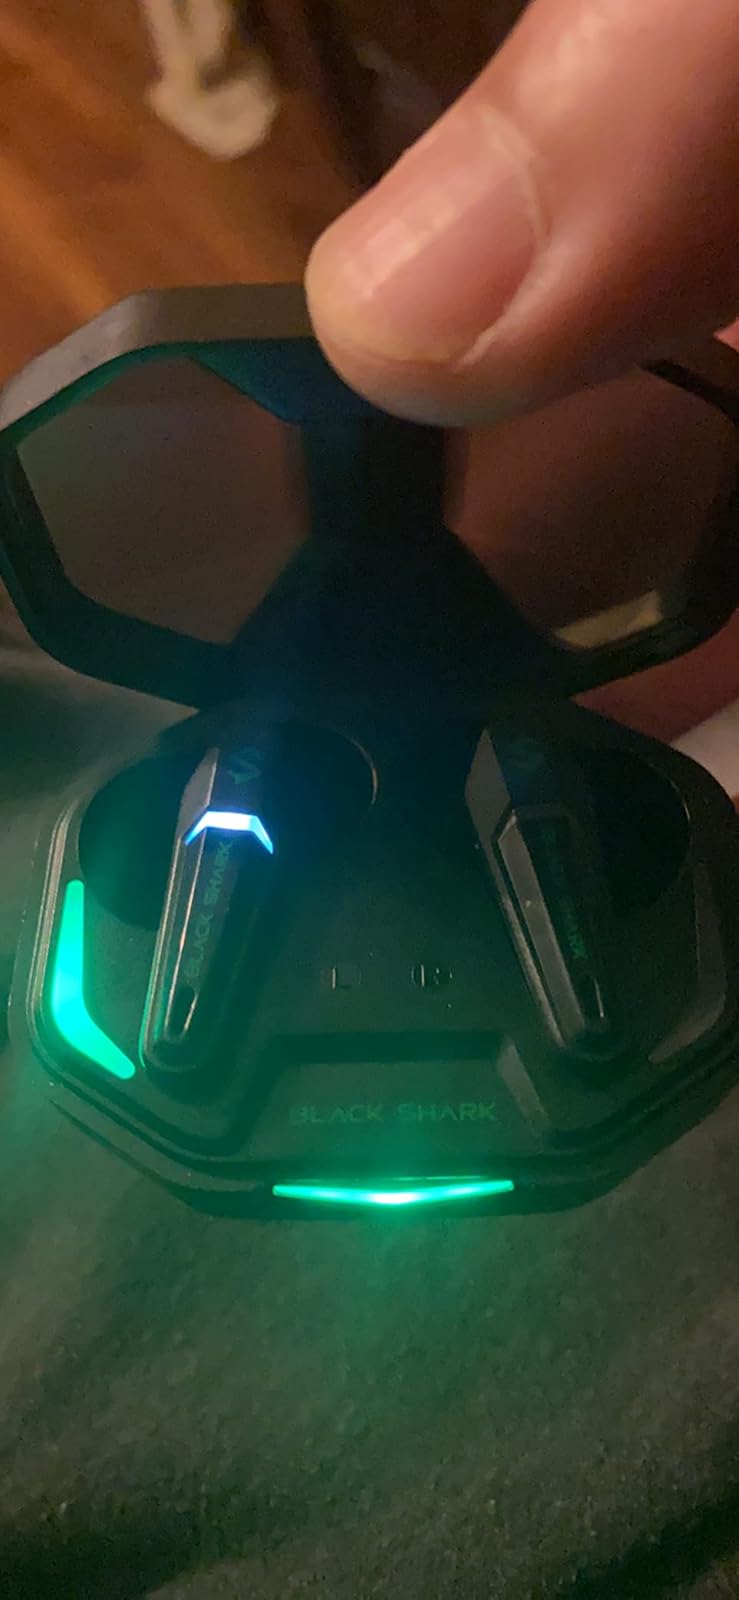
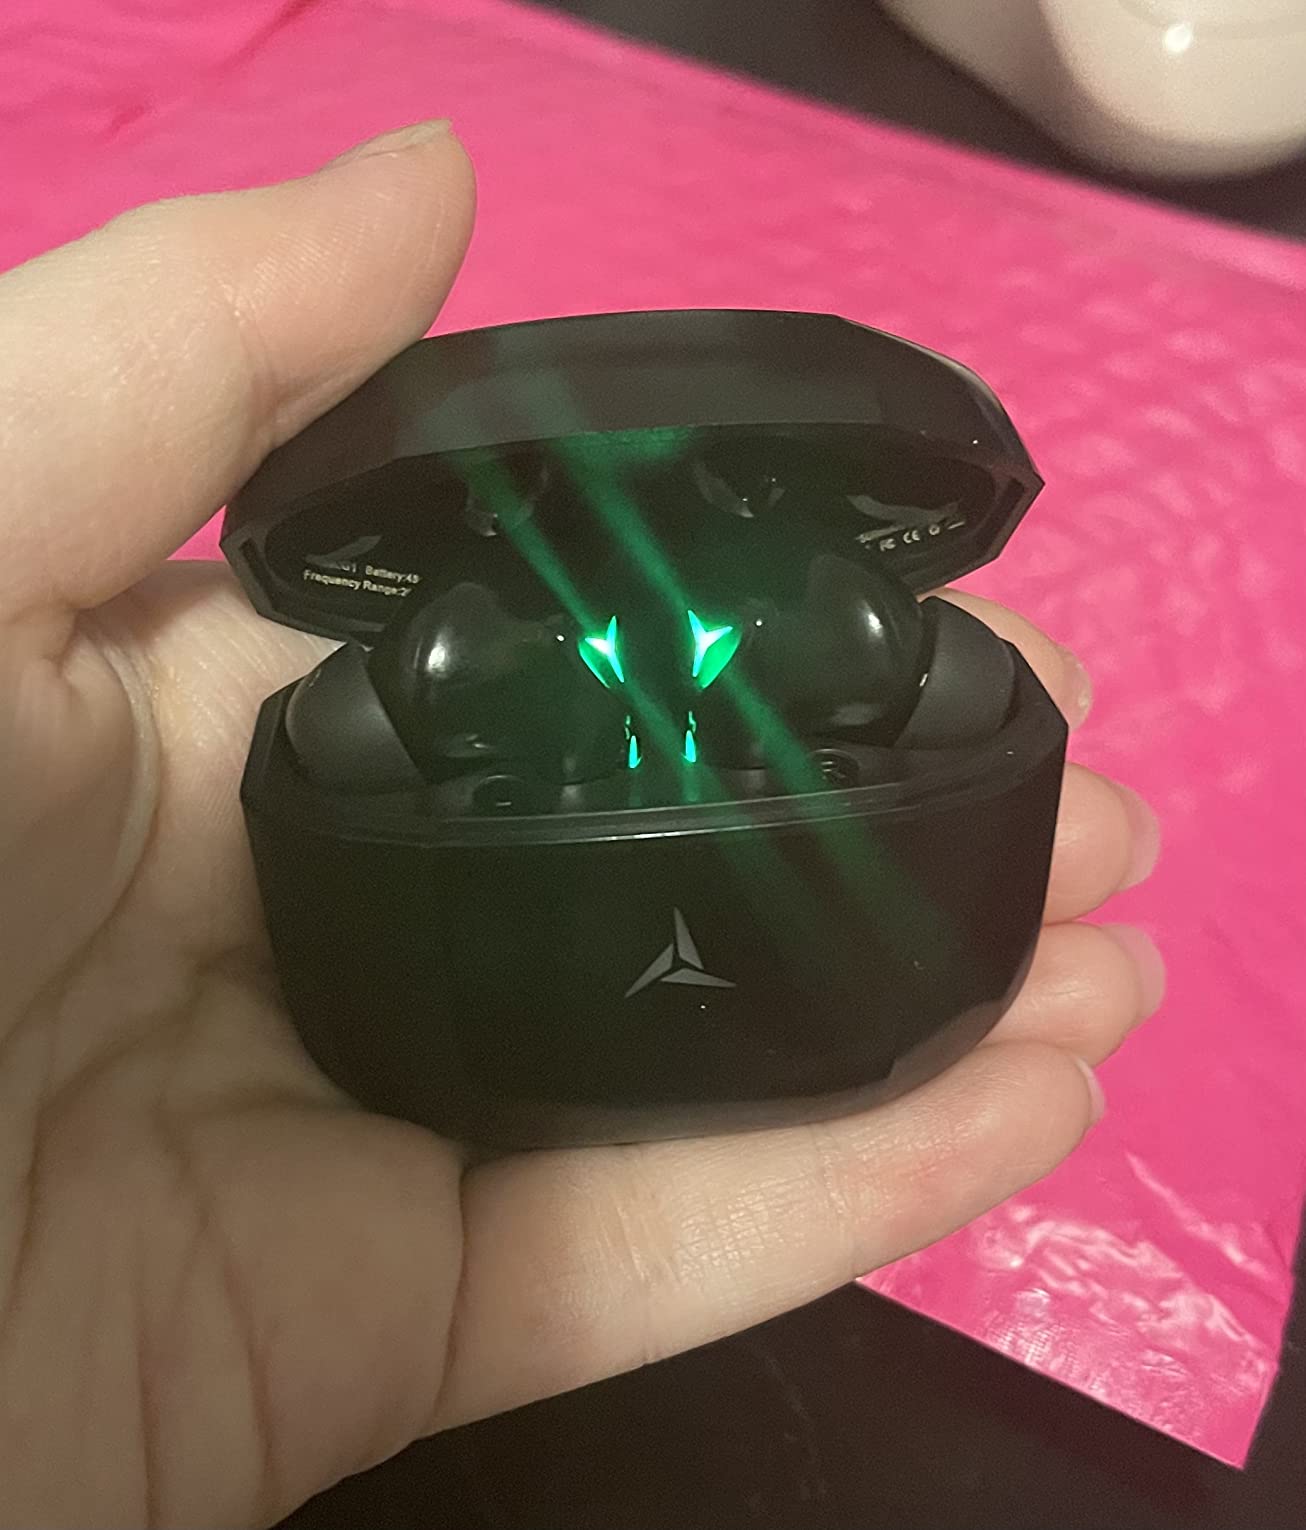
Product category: earbuds
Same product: no